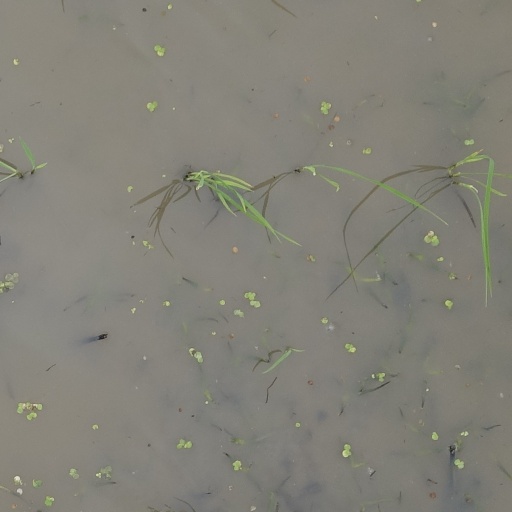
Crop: rice